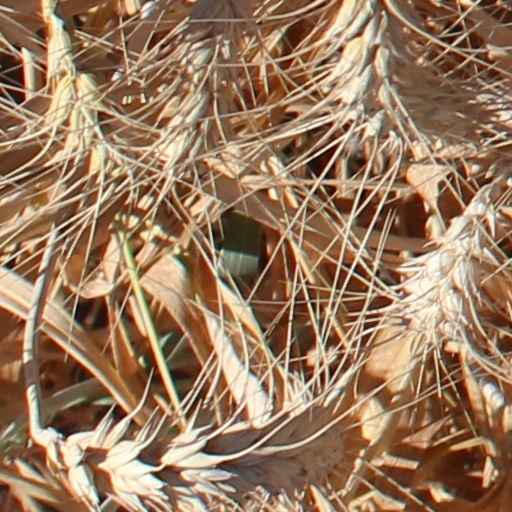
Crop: wheat